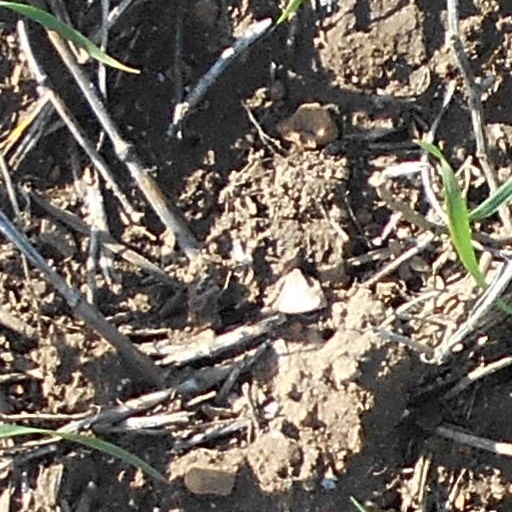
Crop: wheat